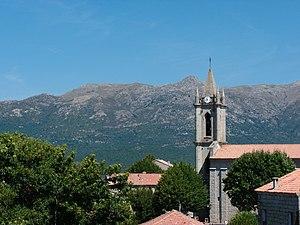
Clocher de l'église de Zonza.
Zonza est une commune française située dans la circonscription départementale de la Corse-du-Sud et le territoire de la collectivité de Corse. Le village appartient à la piève de Carbini, en Alta Rocca.